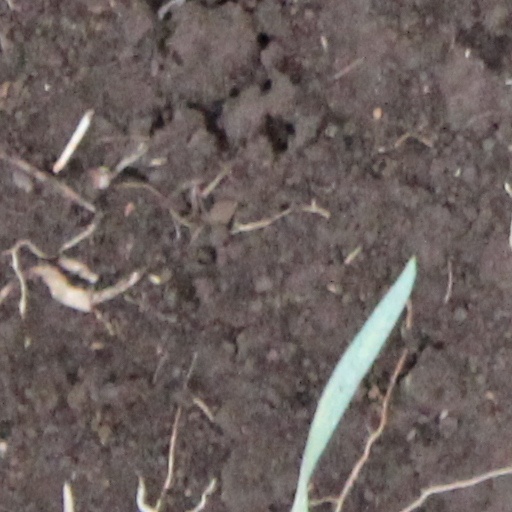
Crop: wheat